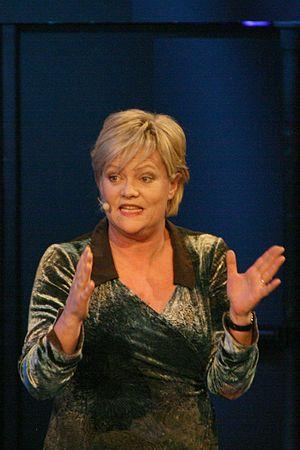
Kristin Halvorsen est une femme politique norvégienne, actuelle ministre de l'Éducation du gouvernement de Jens Stoltenberg. Elle est la présidente du parti socialiste de gauche ou Sosialistisk Venstreparti entre 1997 et 2012.